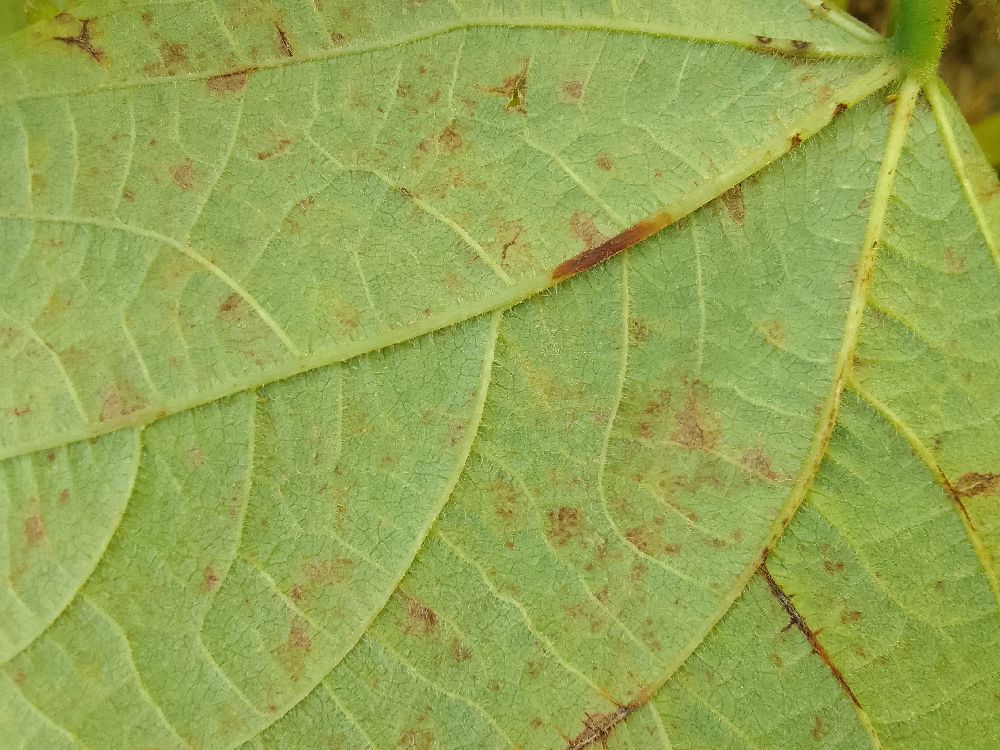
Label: anthracnose